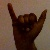
The image shows a hand gesture representing the letter 'Y' in Indian Sign Language.